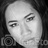
Emotion: neutral